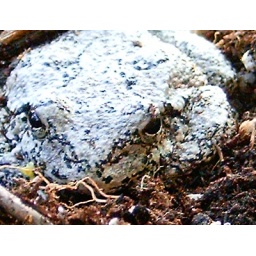
hiding in a flower pot